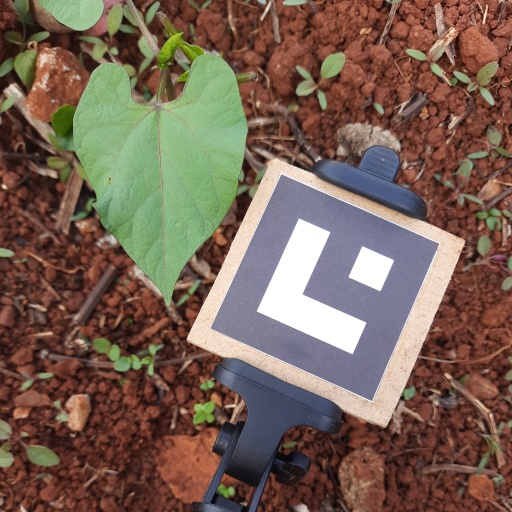
Observations: wavy surface, eating holes in the center, under cloudy sky